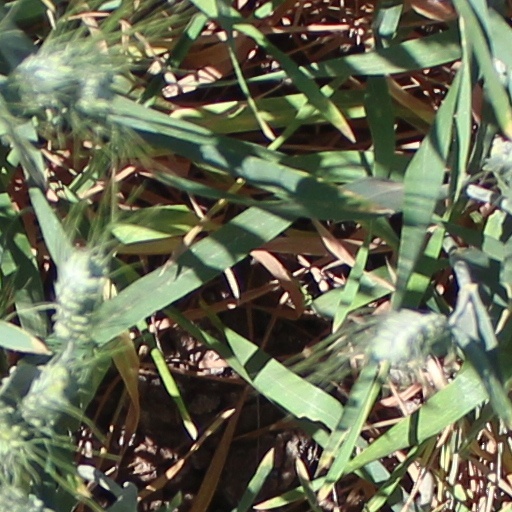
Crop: wheat